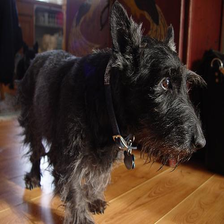
Species: dog
Breed: scottish terrier